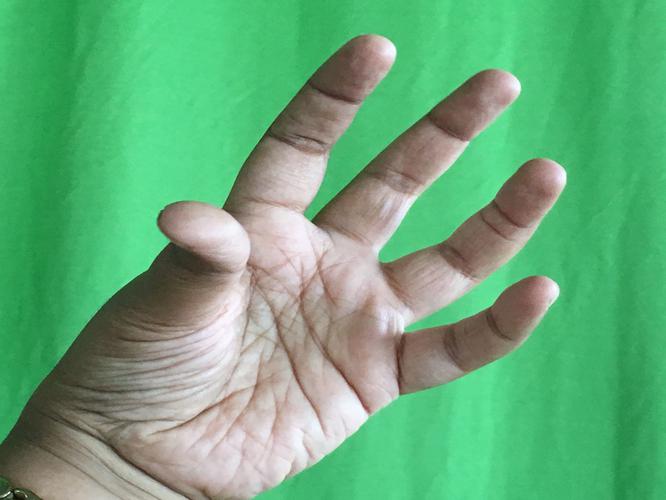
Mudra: Padmakosha
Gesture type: single_hand